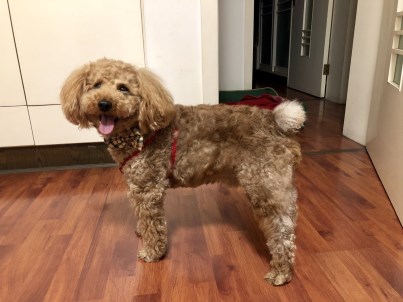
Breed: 7449-n000128-teddy